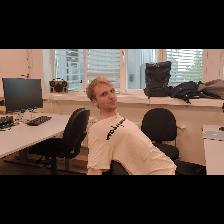
Label: Human